Surabaya Dock of 14,000 tons

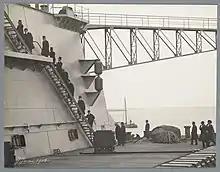
Dignitaries visit in the morning before launch.

Surabaya Dock of 14,000 tons was launched on 7 June 1913. The time was set at 2 PM in order to launch at high tide. The launch was a momentous occasion. At 11 AM the saloon motor boat "Alkmaar" left the De Ruijter Quay (southern bank of the IJ near Centraal Station) with a number of high-ranking guests, including the Minister for the Colonies J.H. de Waal Malefijt; the Minister for Waterstaat L.R.H. Regout; J.G. Staal and L.A. Salverda de Grave, the secretaries general of both departments; De Jongh and Kloos of the advisory commission; J.T. Cremer, president, and L.P.D. op ten Noord, and J.C. Jansen all three members of the supervisory board of NSM; D. Goedkoop, CEO of NSM, and H. Goekoop, vice president of NSM. The guests were shown around, and climbed the stairs on one of the sides.